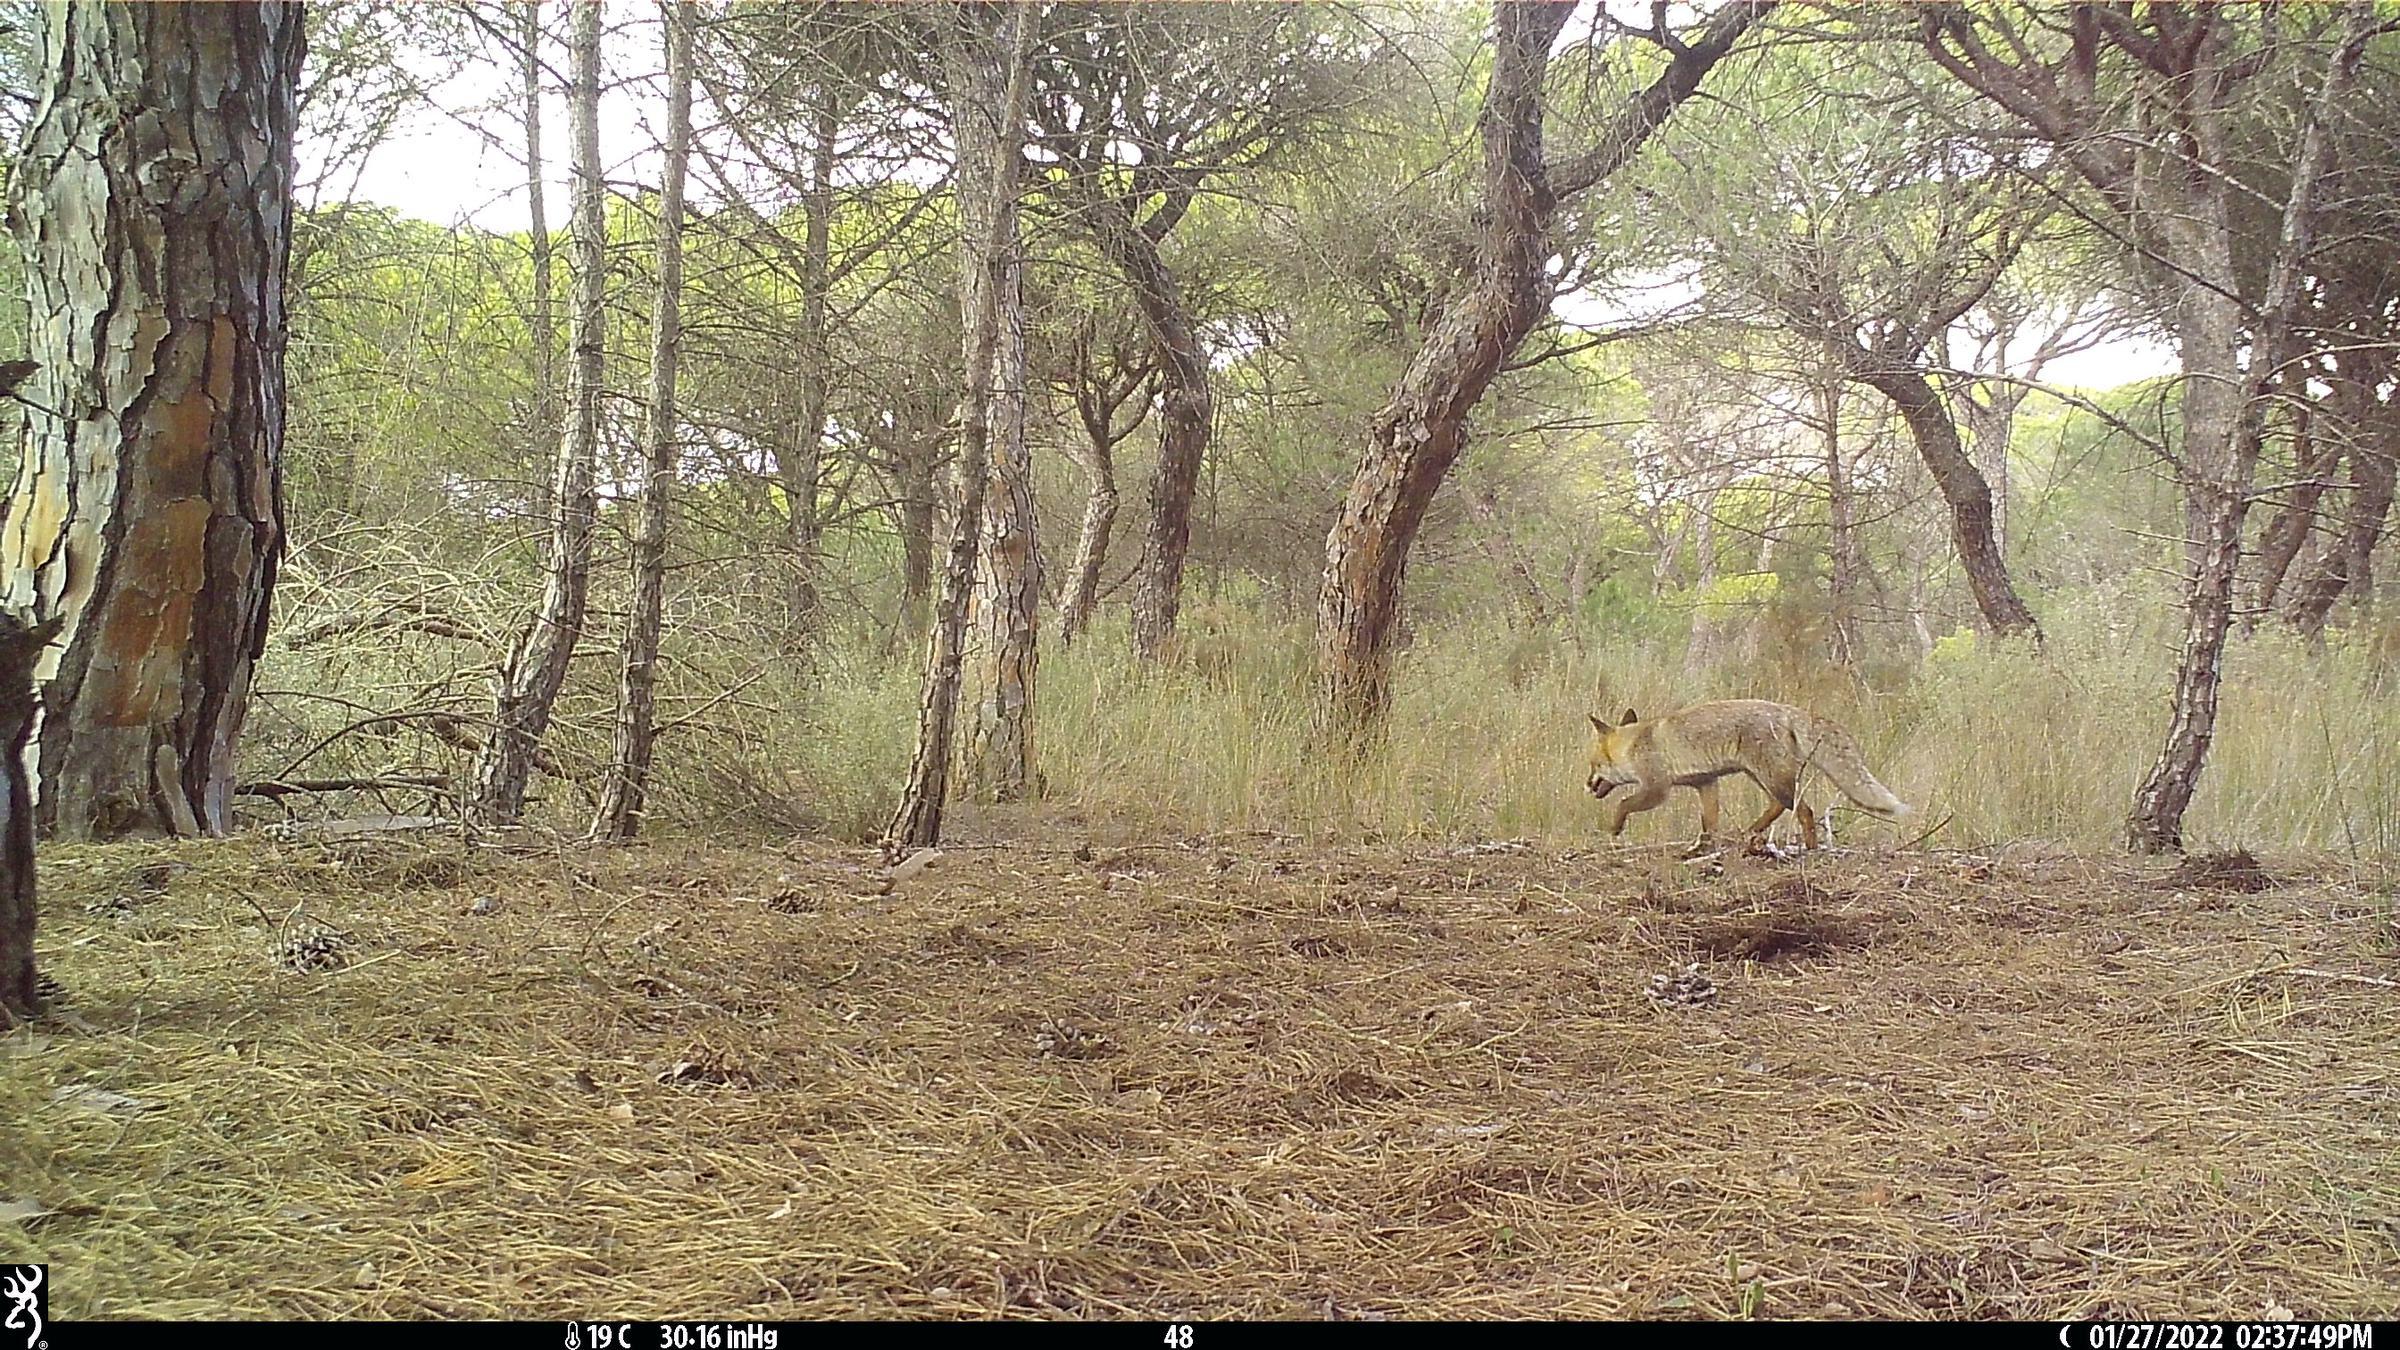
Species: Vulpes vulpes